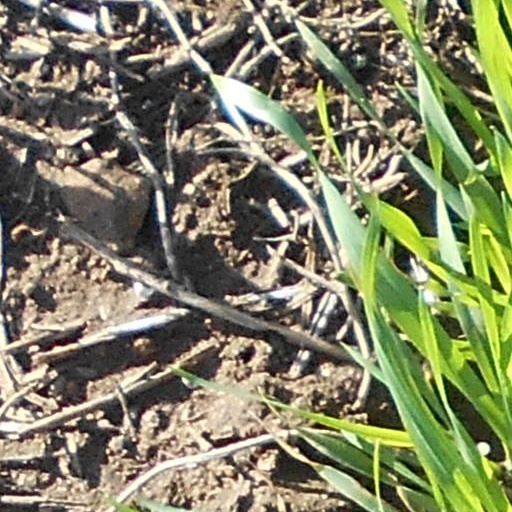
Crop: wheat